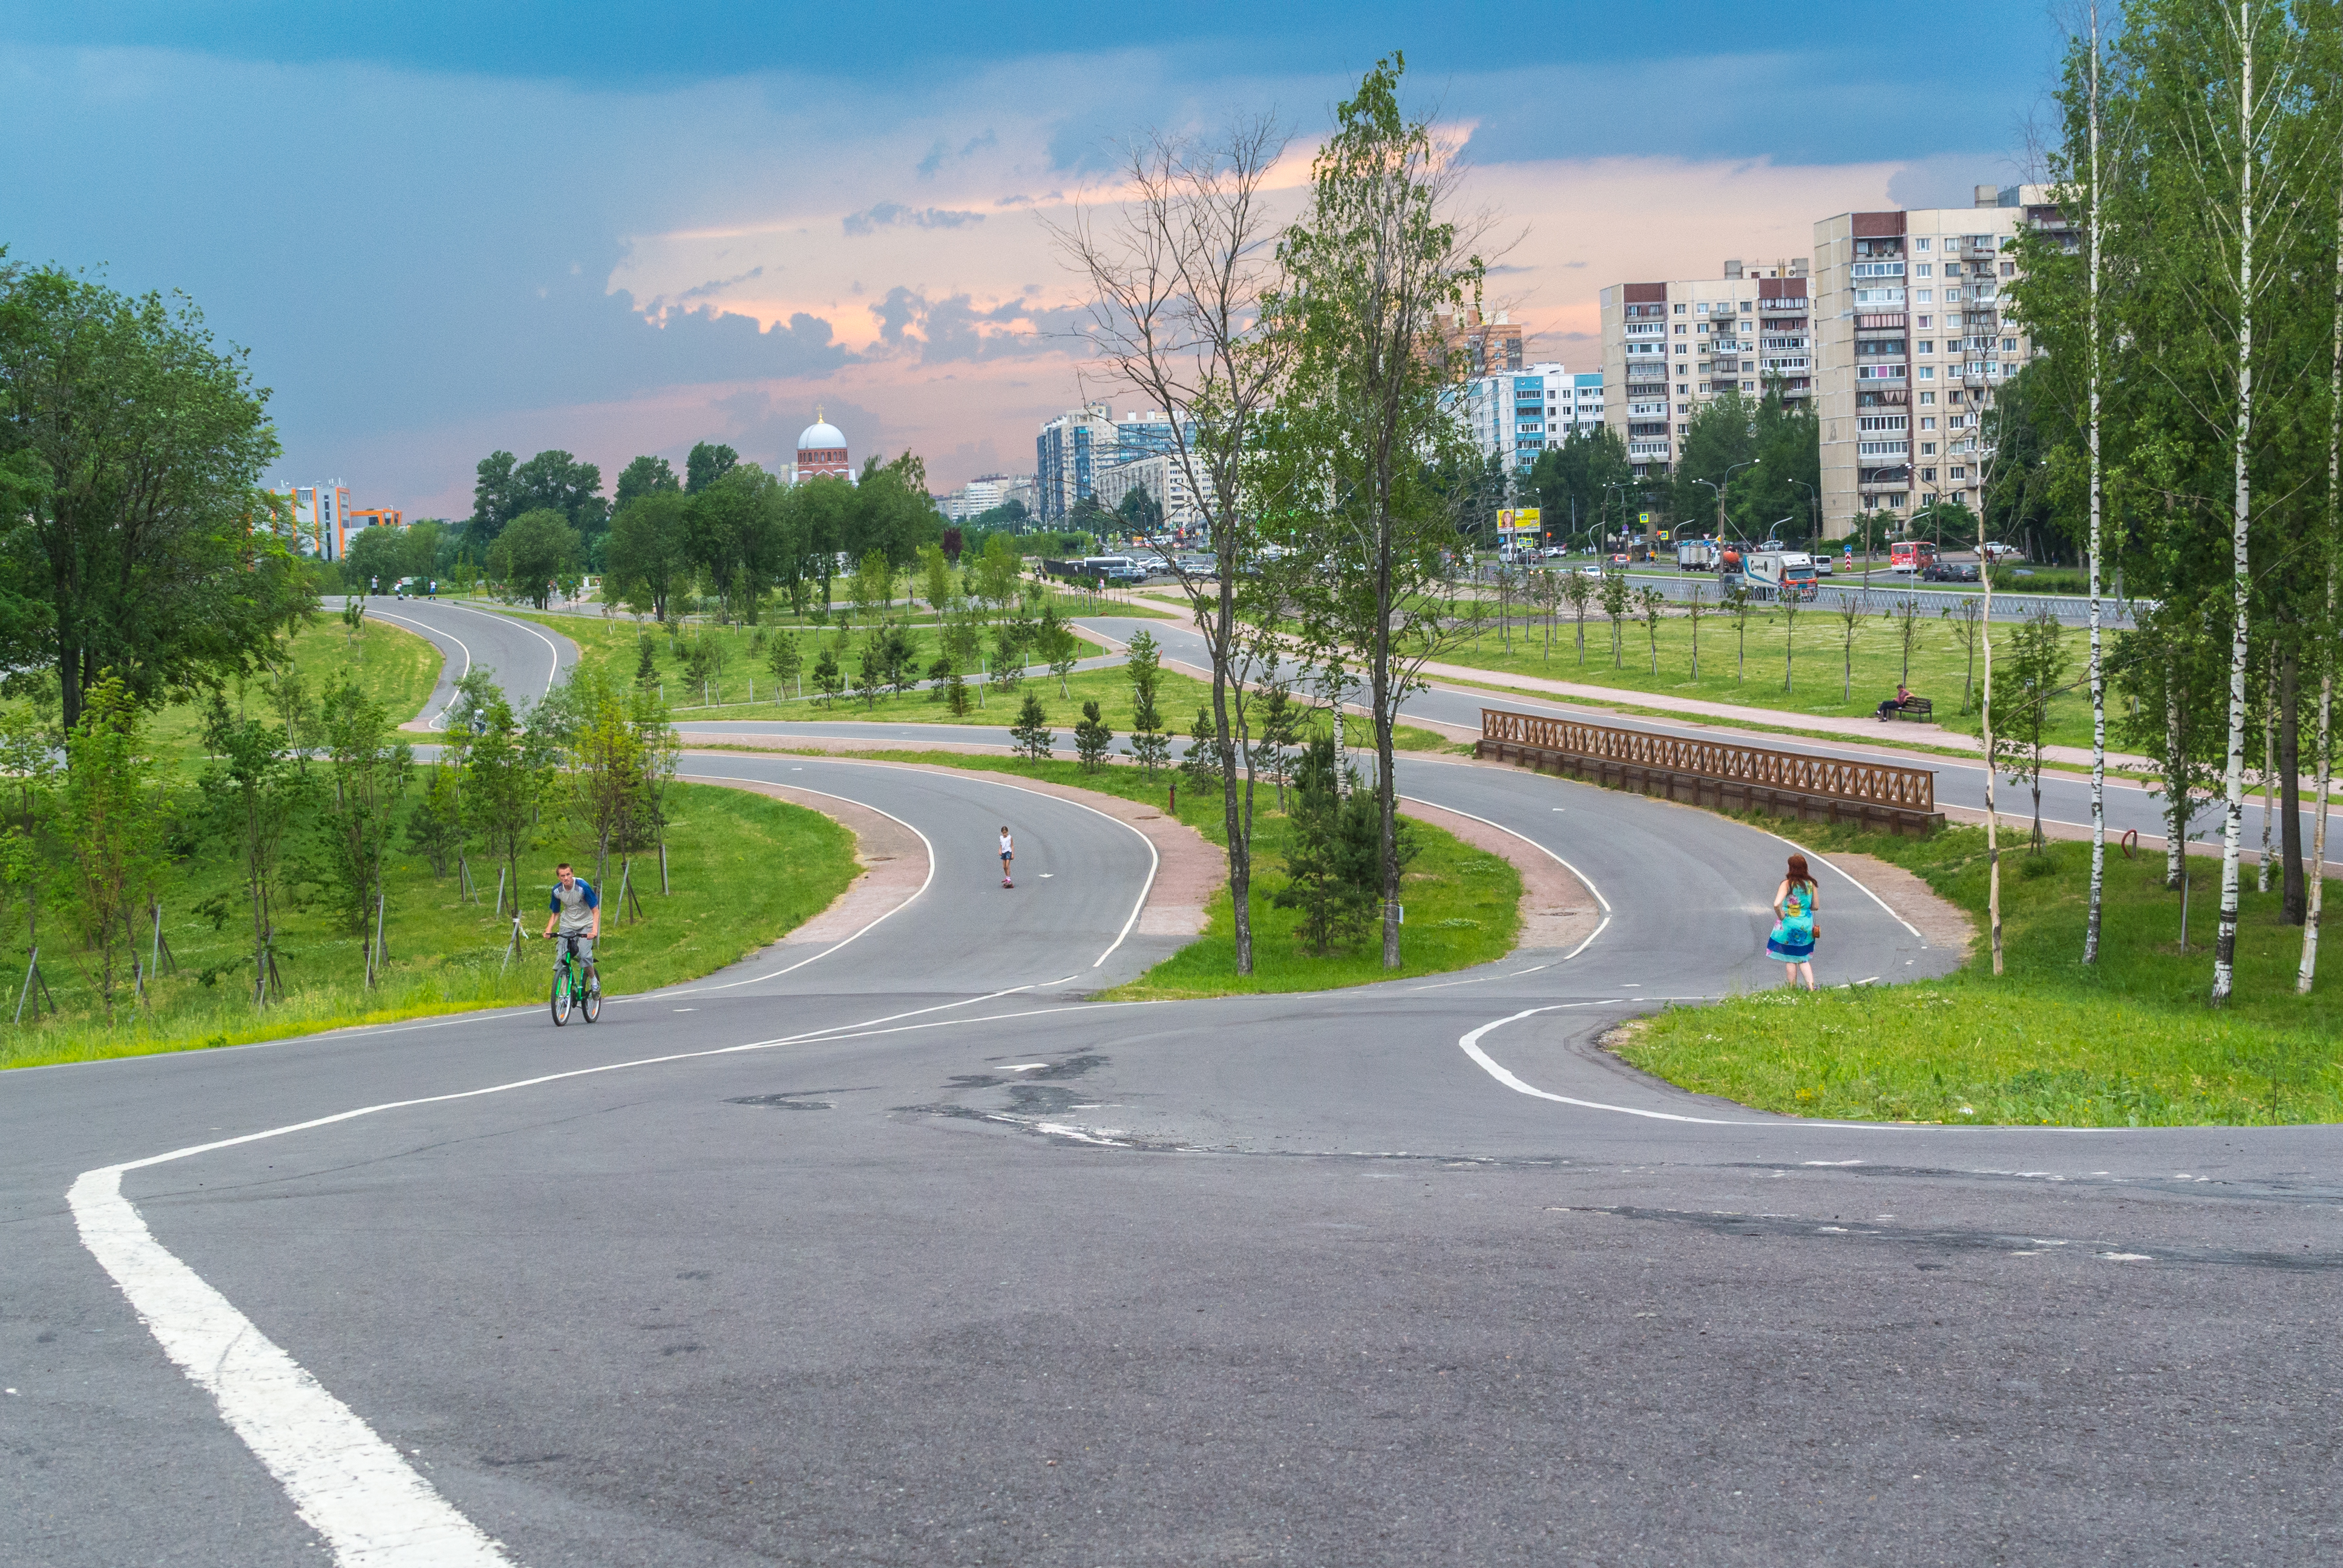
park, road, sky, asphalt, lane, highway, thoroughfare, residential area, infrastructure, street, road surface, freeway, tree, intersection, nonbuilding structure, shoulder, suburb, junction, land lot, city, landscape, plant, urban design